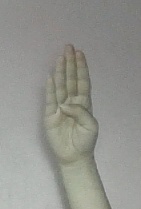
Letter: kaaf